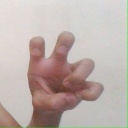
अक्षर: छ